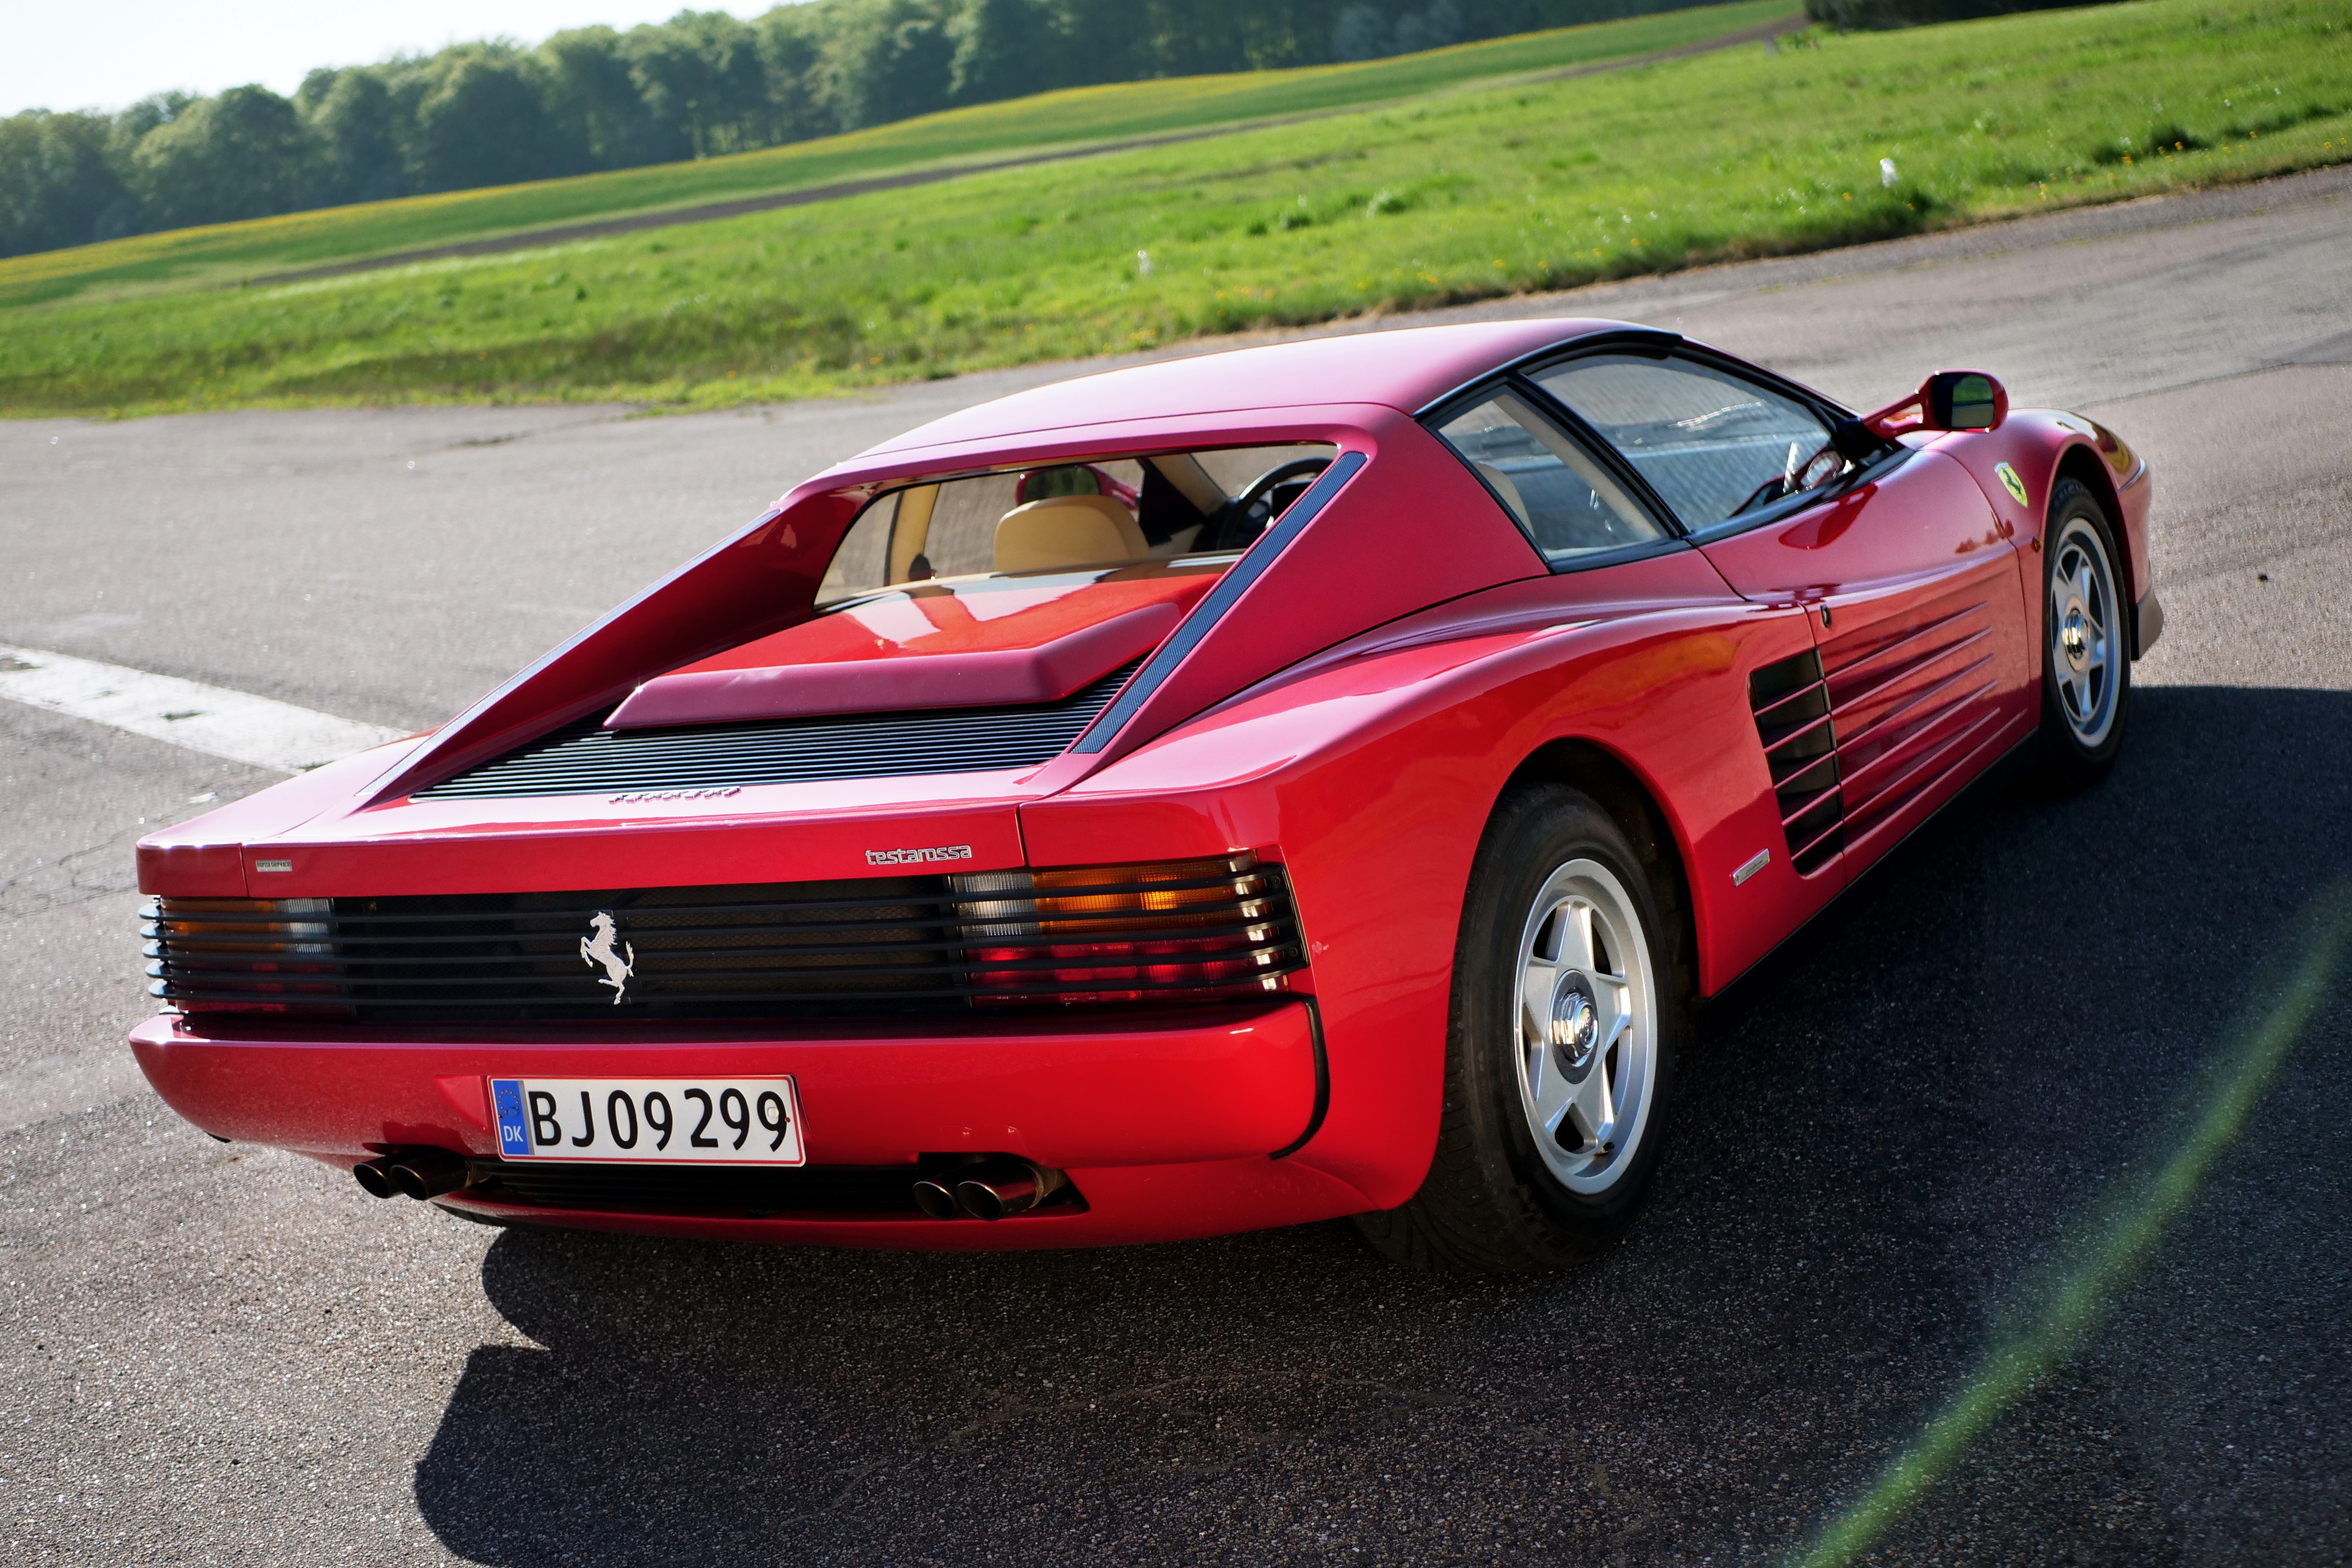
land vehicle, vehicle, car, ferrari testarossa, supercar, ferrari tr, sports car, race car, ferrari 512, ferrari 348, automotive design, performance car, ferrari berlinetta boxer, plant, coupe, roadster